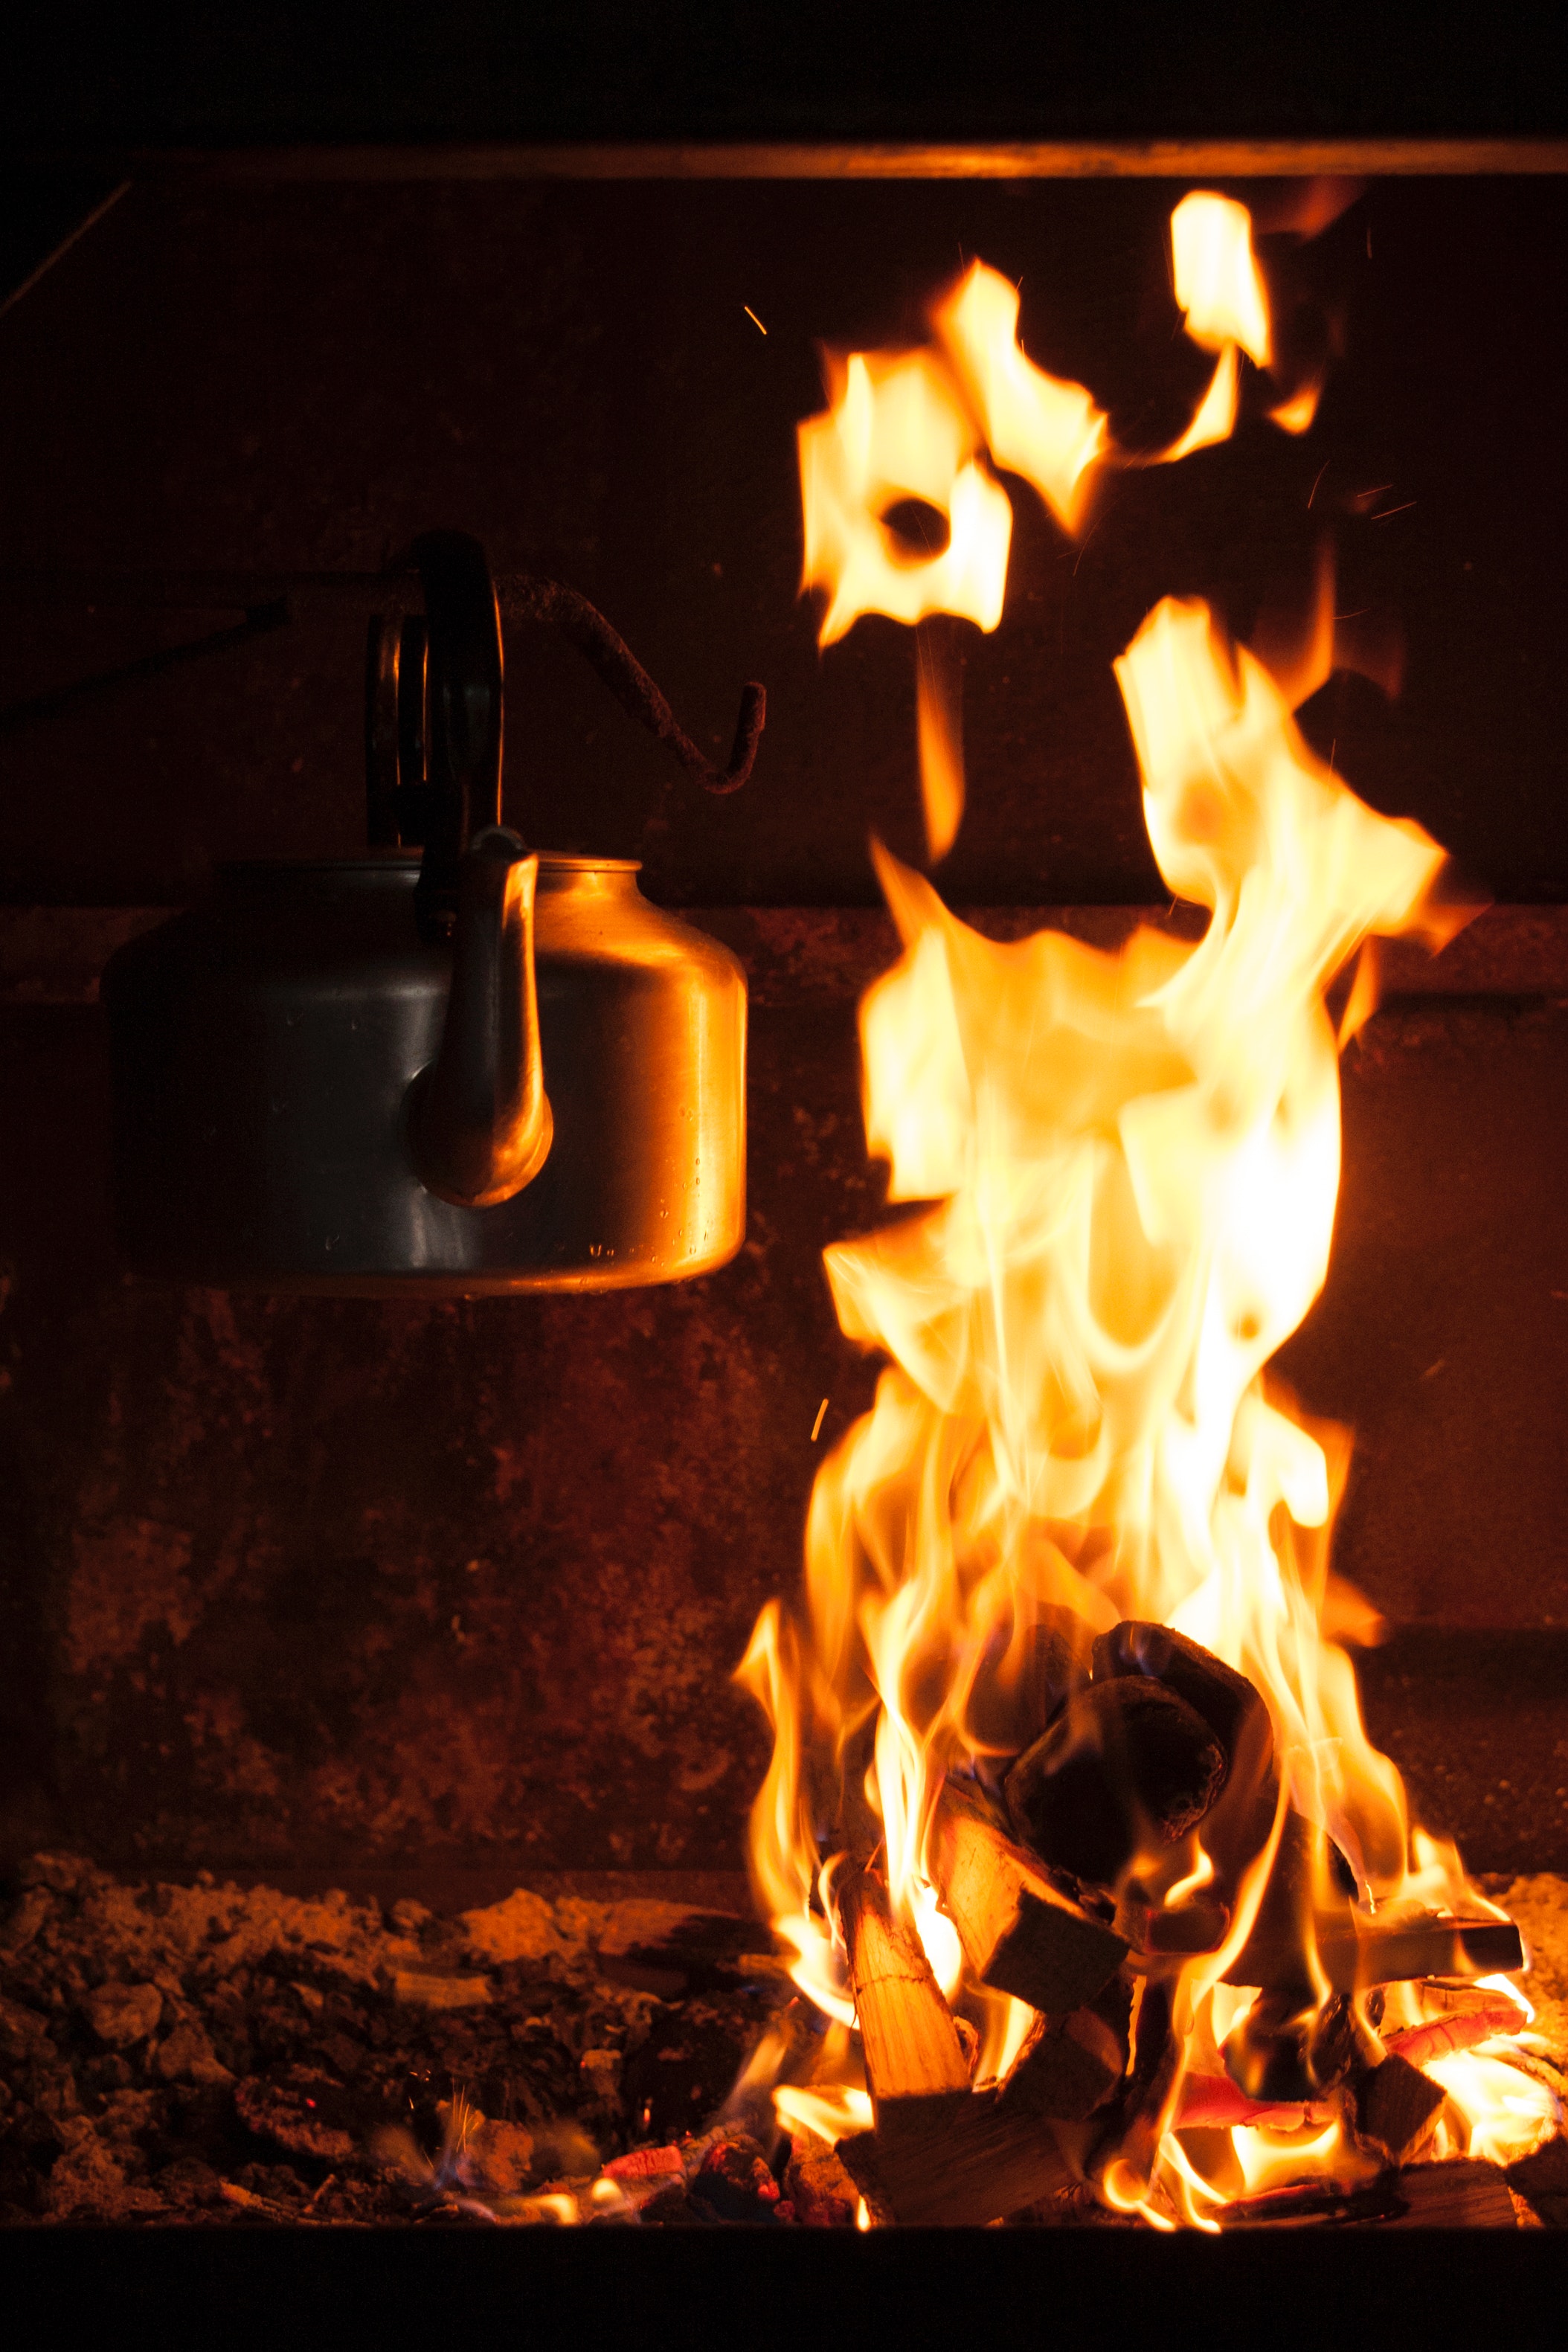
fire, flame, heat, bonfire, campfire, gas, hearth